Voznesenivskyi District

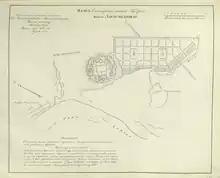
City and Fortress of Aleksandrovsk with Sloboda Voznesenka to northwest (left)

The territory of the district covers the central part of the city, most of the administrative institutions are located on its territory, including the Zaporizhzhia Oblast Council, the Governor of Zaporizhzhia Oblast, and the Zaporizhzhia City Council.